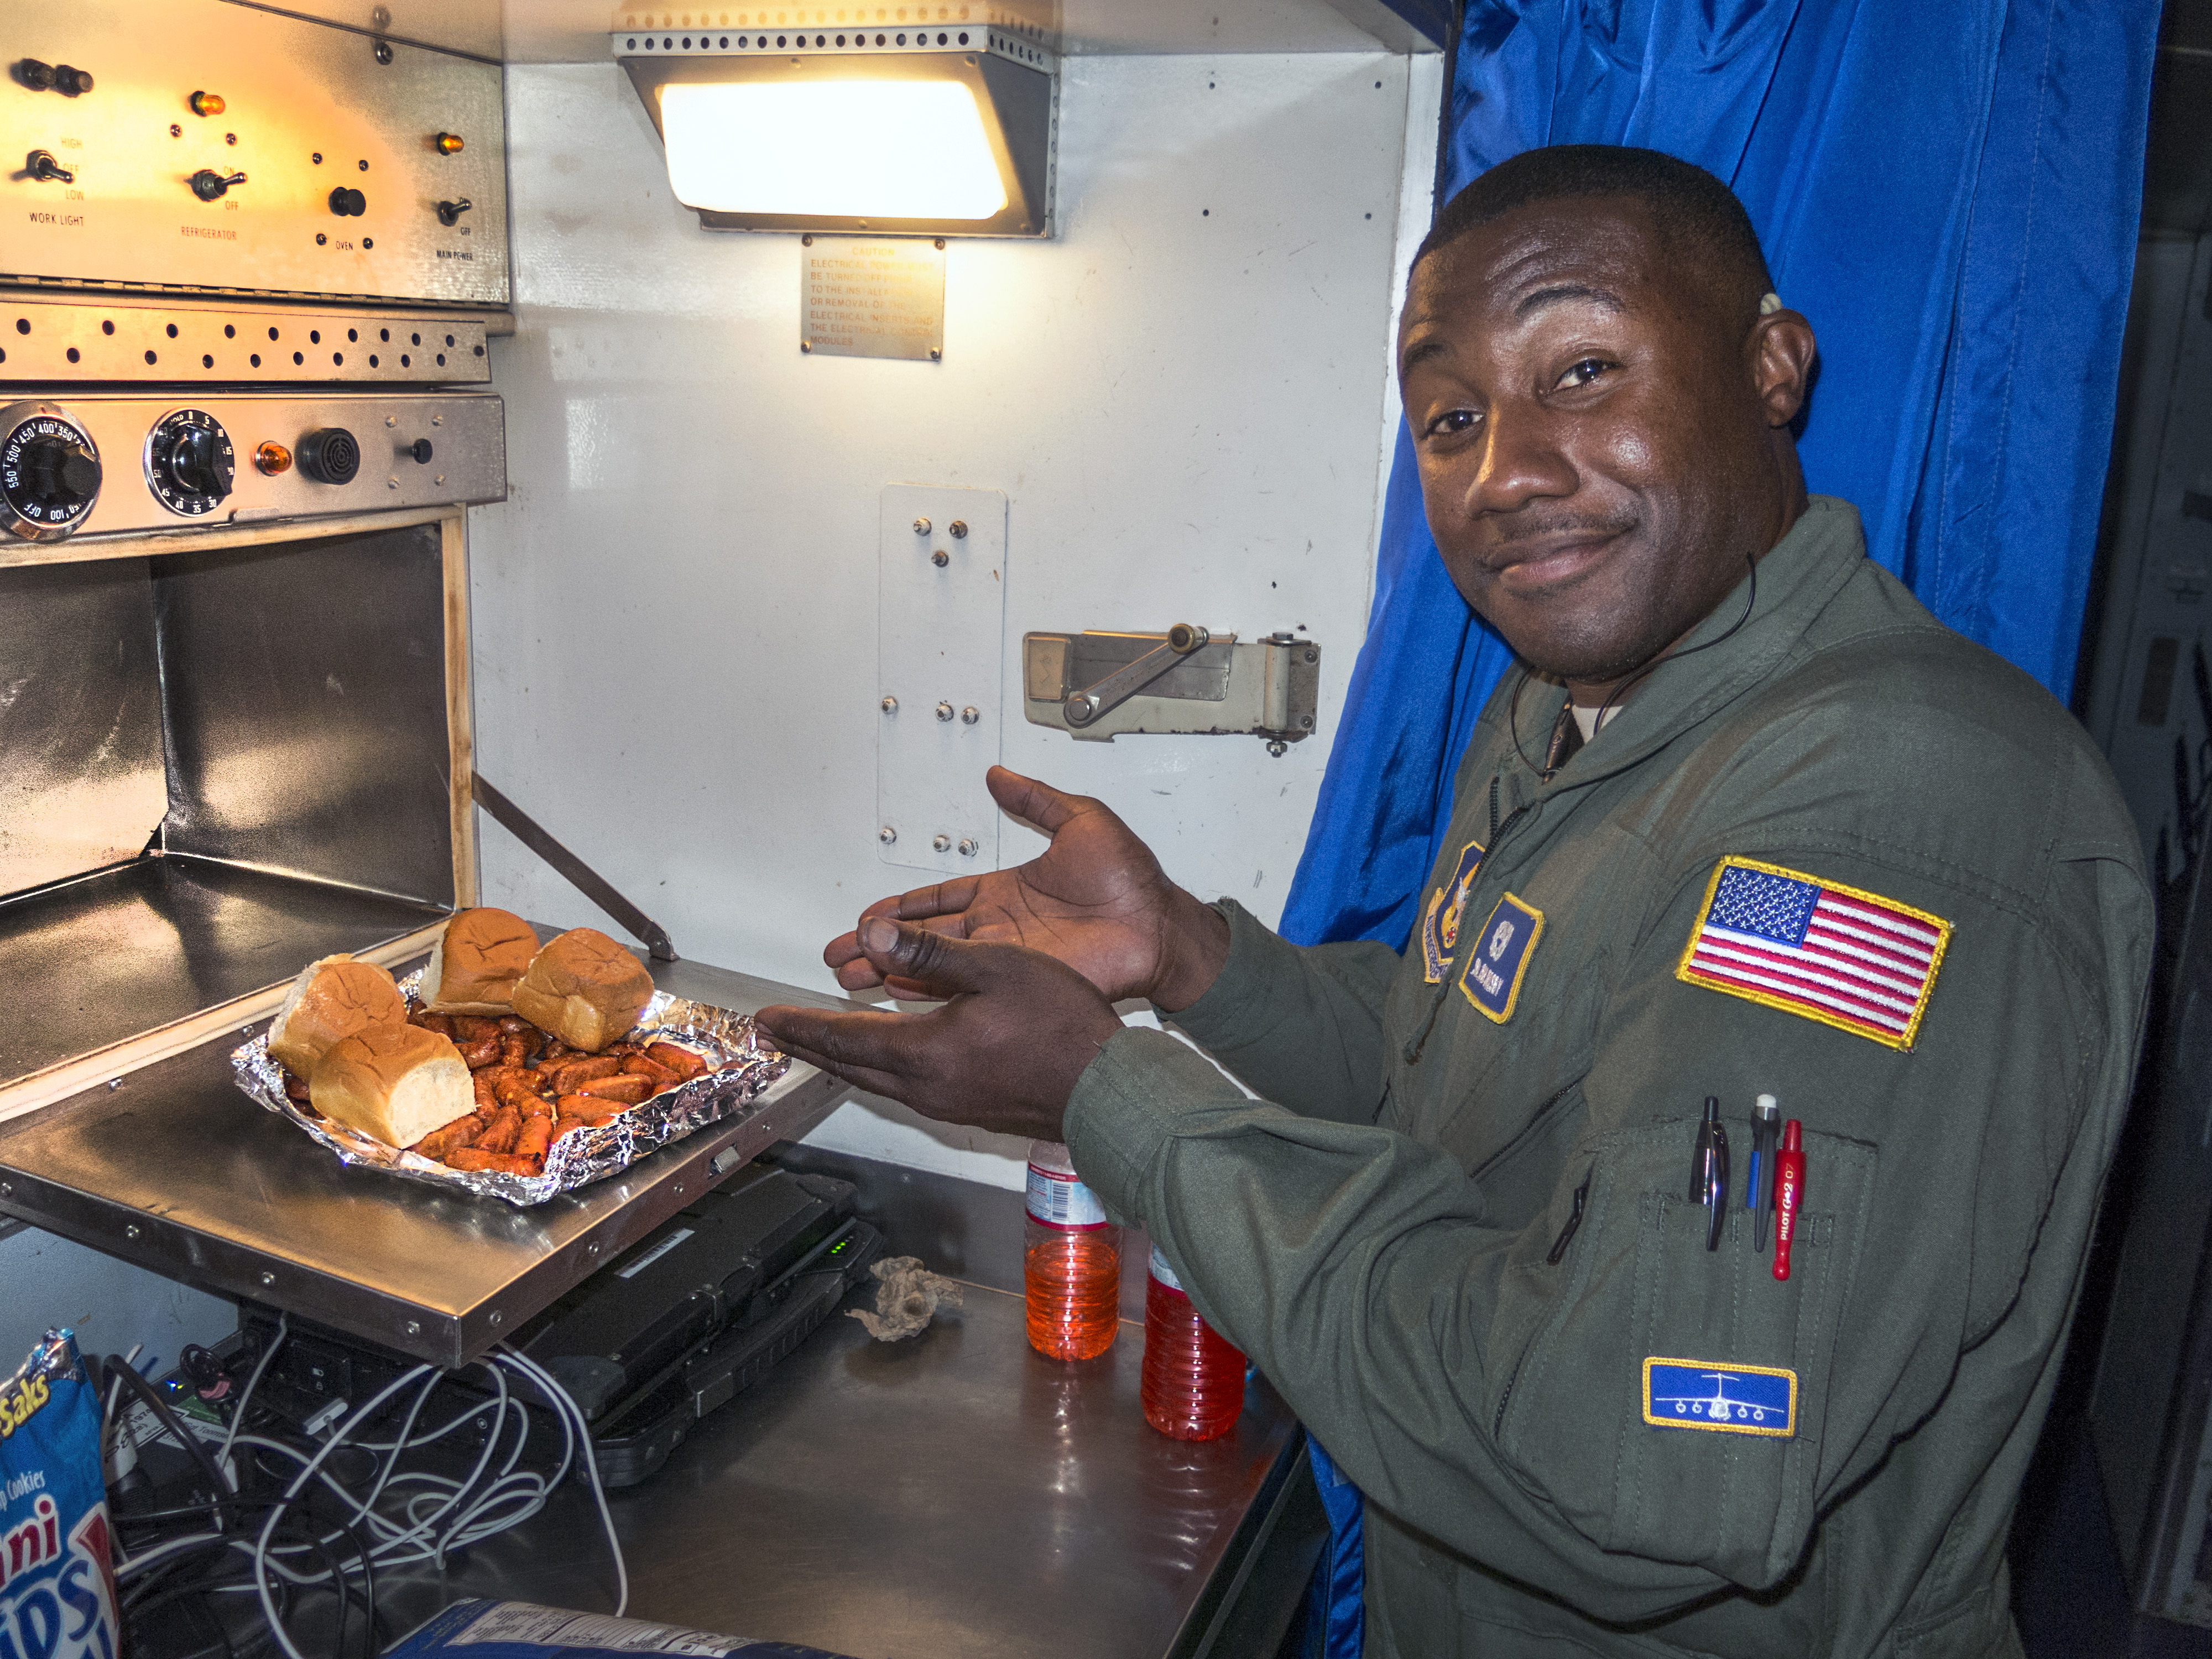
person, food, professional